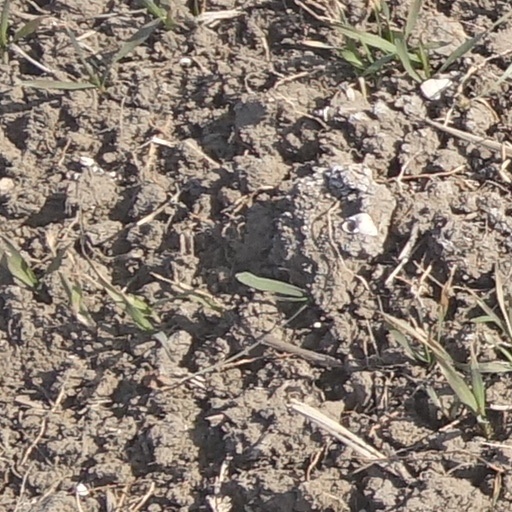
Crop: wheat